First Sino-Japanese War

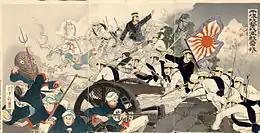
The Battle of Pyongyang.

On 1 August 1894, war was officially declared between China and Japan. The rationale, language and tone given by the rulers of both nations in their respective declarations of war were markedly different.